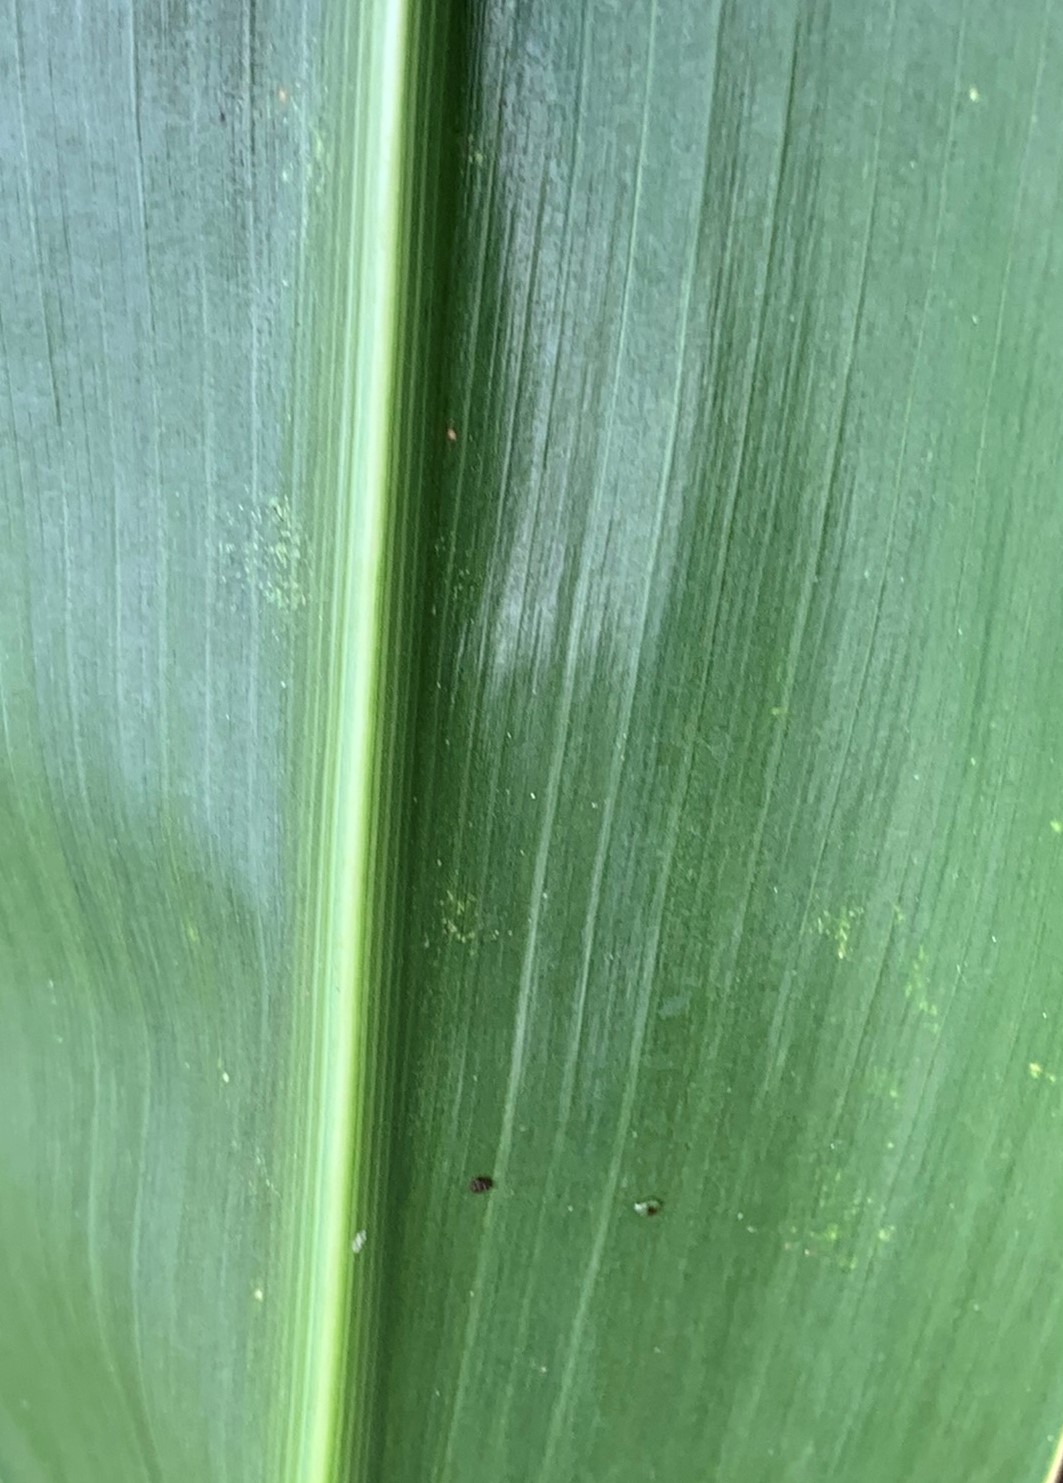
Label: Healthy